Odeon Tower

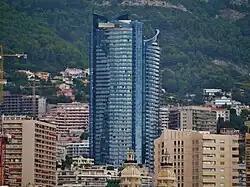

The Odeon Tower (Monégasque: "Turre Odeu̍n") is a double-skyscraper in the Principality of Monaco. It was the first high-rise in the city-state to be built since the 1980s (high constructions had been abandoned due to aesthetic concerns and criticism of overdevelopment). At 170 metres high, Tour Odeon on its completion was the second tallest building on Europe's Mediterranean coast, after Gran Hotel Bali (186m) in Benidorm, Spain. Had Tour Odeon been built in neighbouring France, it would have been among that country's 10 highest buildings.